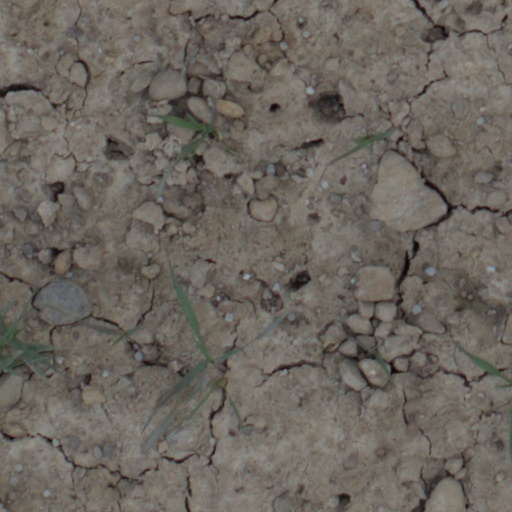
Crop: wheat